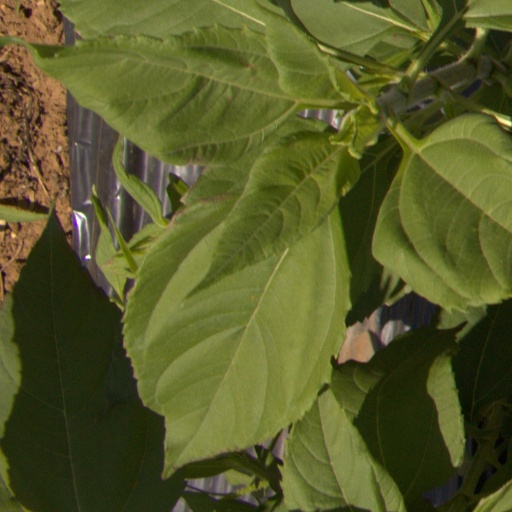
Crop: Jerusalem artichoke